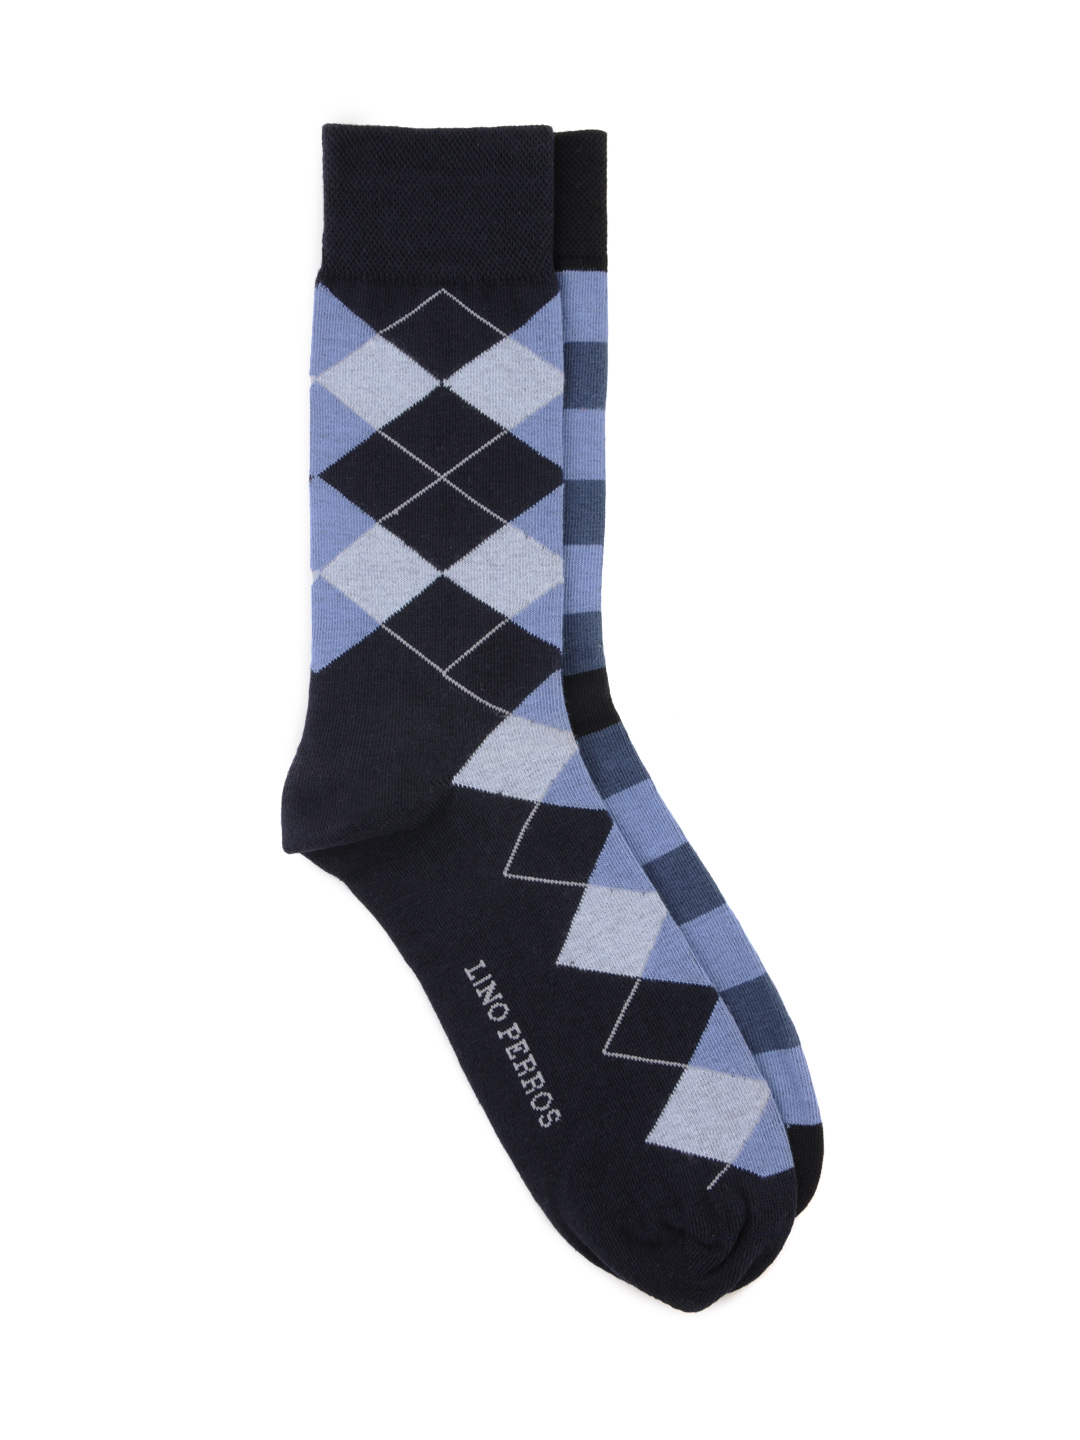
Lino Perros Men Pack of 2 Socks
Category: Accessories / Socks / Socks
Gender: Men
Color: Blue
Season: Summer 2012
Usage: Casual